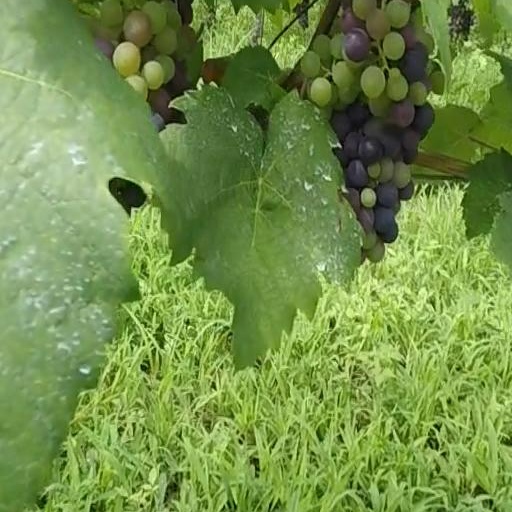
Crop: grape